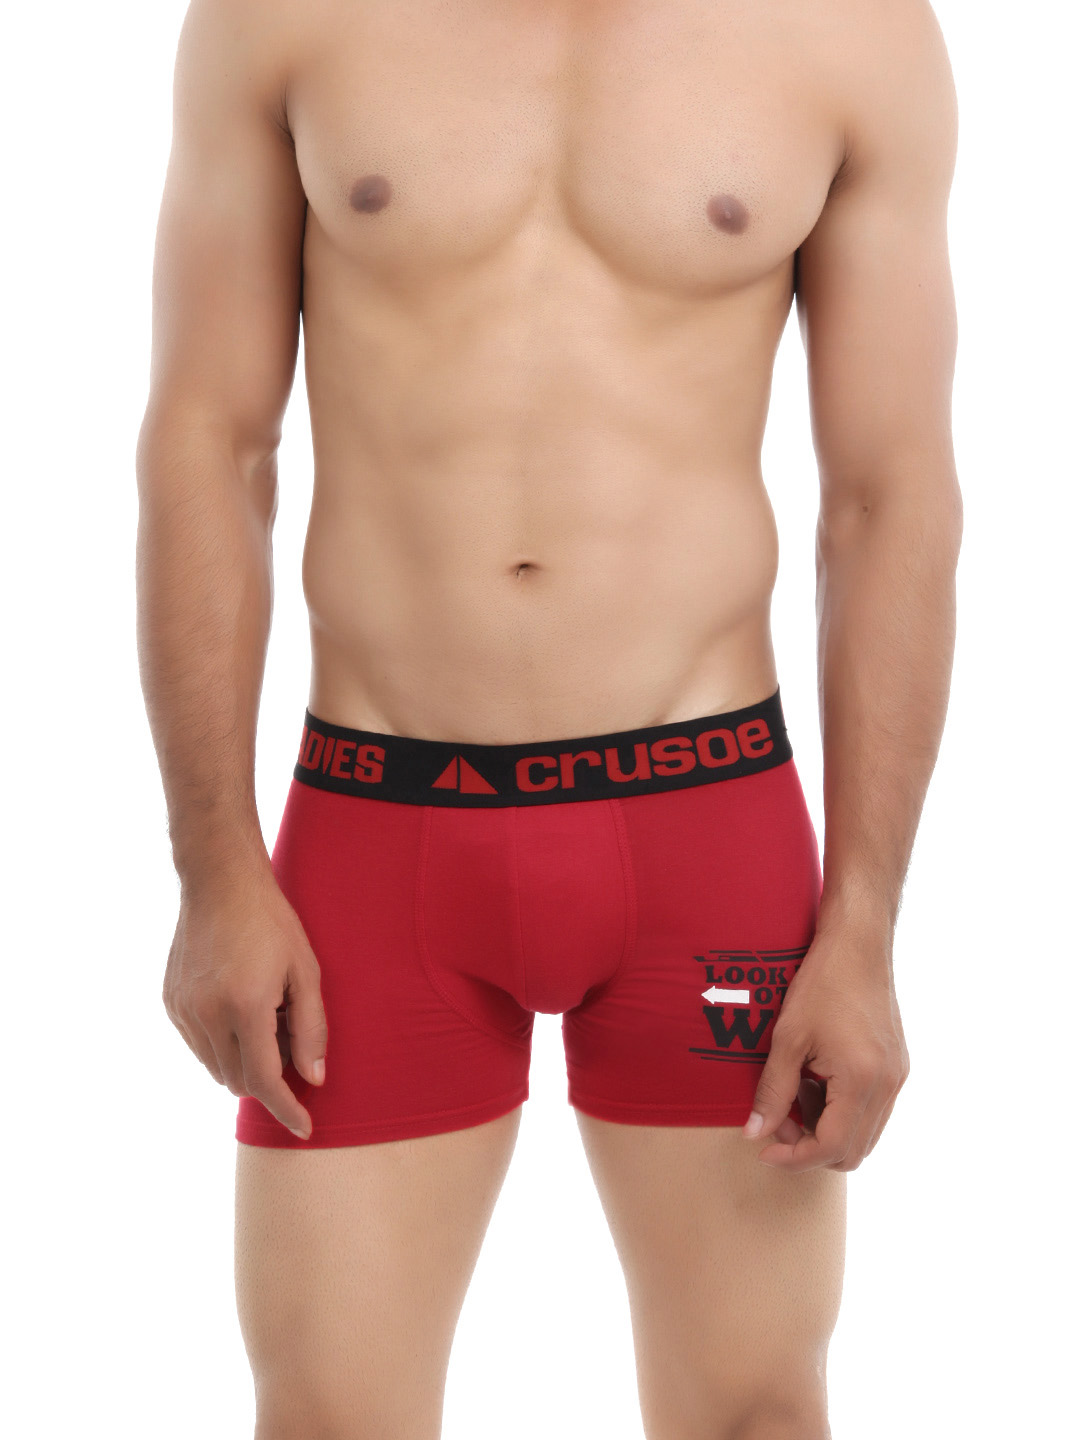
Crusoe Men Red Boxer Briefs
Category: Apparel / Innerwear / Briefs
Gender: Men
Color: Red
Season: Summer 2016
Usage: Casual